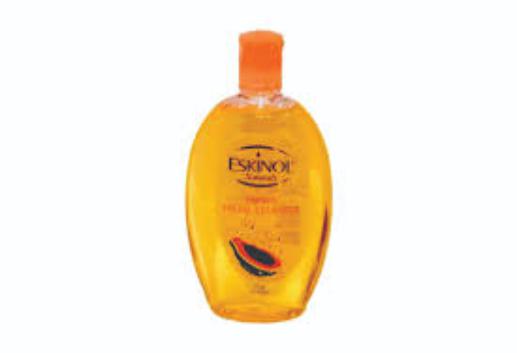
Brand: EskinoL
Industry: Necessities